Klepp Church

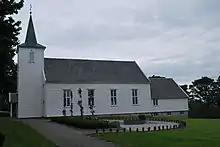
View of the church

The earliest existing historical records of the church date back to the year 1280, but the church was not new then, it may have been built as early as the 11th century. The old church was likely a stave church. In 1646, the old church was torn down and from 1646 to 1648 a new timber-framed long church was constructed on the same site.